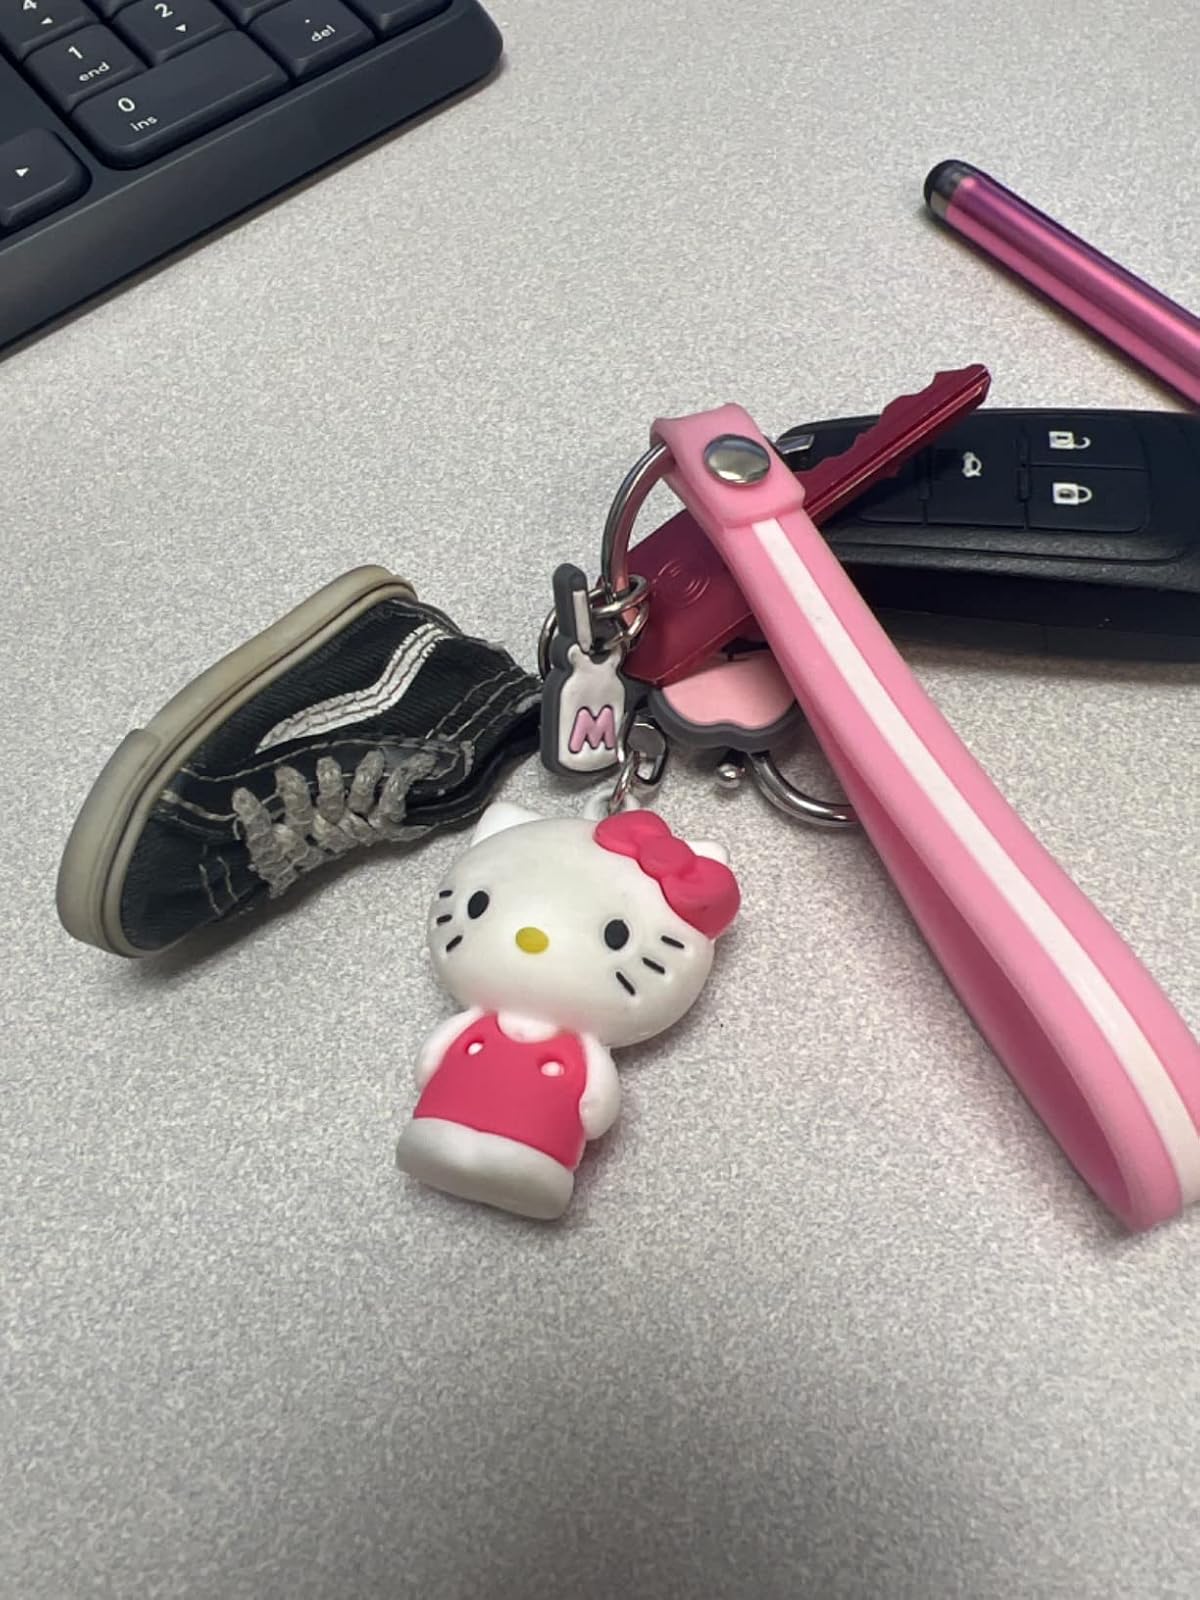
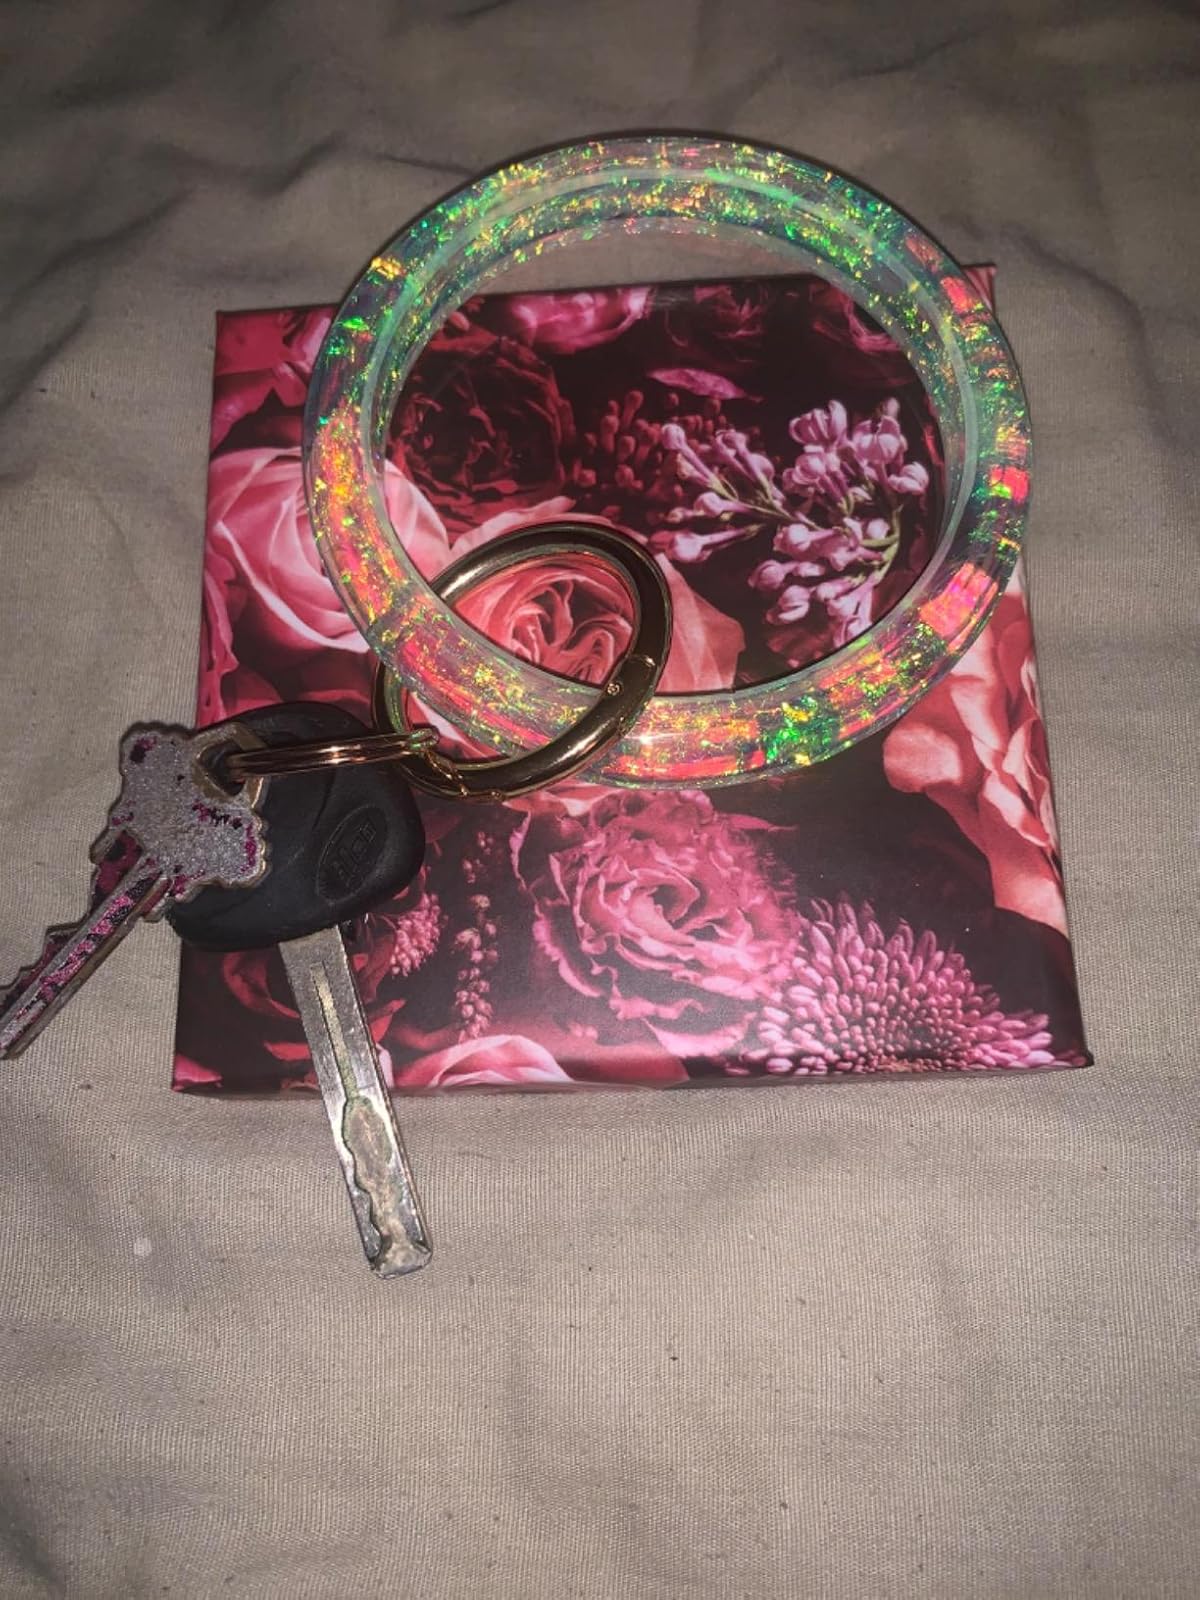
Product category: accessories_keychain
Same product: no